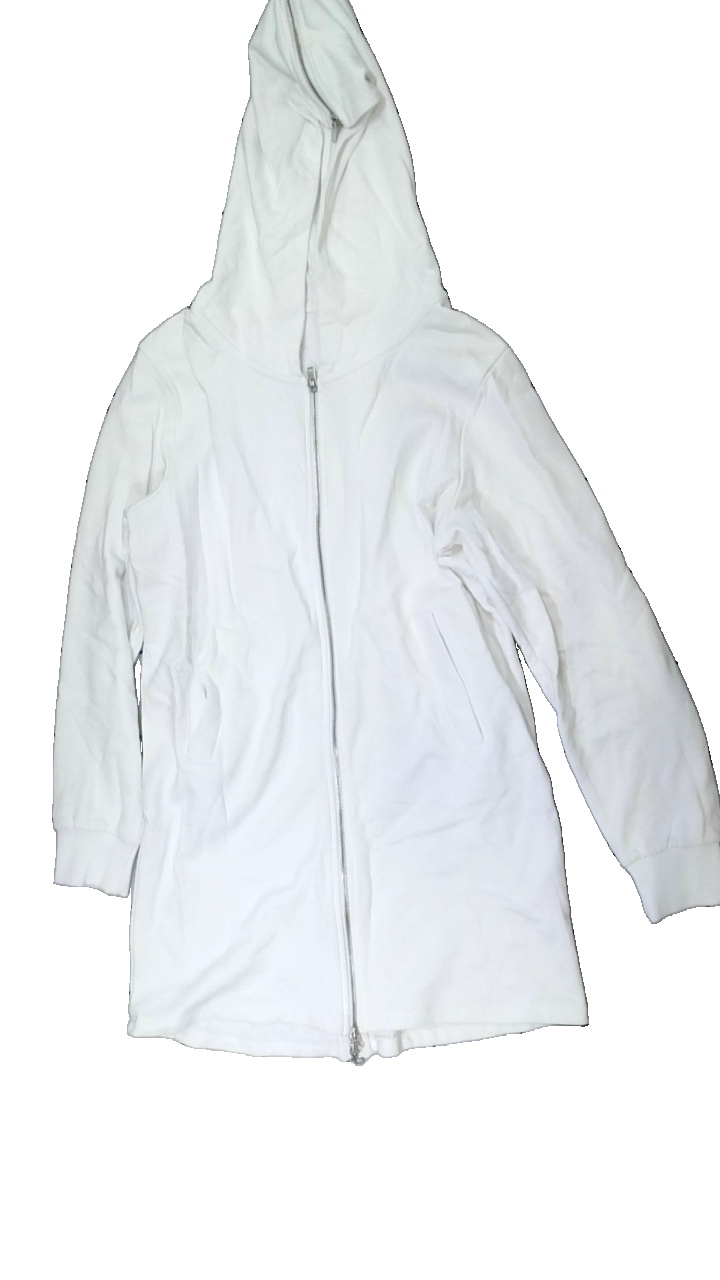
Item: Hoodie (Men)
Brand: Jack And Jones
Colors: White
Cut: Regular
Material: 100% cotton
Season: All
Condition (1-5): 5
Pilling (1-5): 5
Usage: Reuse
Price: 50-100